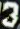
Number: 3